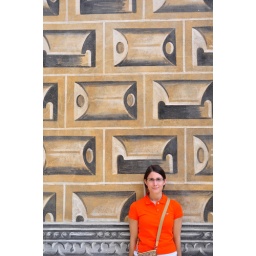
Violetta at the base of the tower in front of the painted wall.